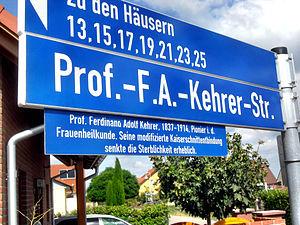
Ferdinand Adolf Kehrer, né le 16 février 1837 à Guntersblum et mort le 16 juin 1914 à Heidelberg, est un gynécologue allemand, pionnier de la césarienne moderne.